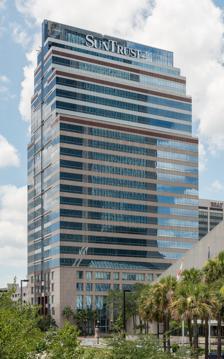
Building: VyStar Tower
Country: United States of America
Year built: 1989
Skyscraper in Jacksonville, Florida VyStar Tower VyStar Tower (previously Suntrust Tower) in 2016 Location within Central Jacksonville Show map of Central Jacksonville VyStar Tower (Florida) Show map of Florida Former names SunTrust Tower, Jacksonville Center, American Heritage Life Building, Humana Building General information Type Commercial offices Architectural style Postmodern Location 76 South Laura Street Jacksonville , Florida , United States Coordinates 30°19′33″N 81°39′36″W / 30.32589°N 81.65990°W / 30.32589; -81.65990 Completed 1989 Owner Parador Group (Majority owner) Height Roof 357 ft (109 m) Technical details Floor count 24 Floor area 383,000 sq ft (35,580 m 2 ) Design and construction Architecture firm KBJ Architects VyStar Tower (originally American Heritage Life Building ) is a skyscraper in the downtown area of Jacksonville , Florida , at the northwest corner of Independent Drive and Laura Street . Standing 357 feet (109 meters) tall, it is the city's sixth tallest building. It was formerly known as the SunTrust Tower , Jacksonville Center and the Humana Building , among other names. Completed in 1989, the building was designed in the postmodern style by the Jacksonville firm KBJ Architects . VyStar Tower in August 2020 In 2018, it was announced that VyStar Credit Union , the second largest credit union in Florida , and sixteenth largest in the country, was purchasing the building for its new headquarters.  The deal was finalized in late 2019, after the lease of the former tenant, Suntrust , had expired. VyStar completed construction of its sign atop the building in August 2019. On July 1, 2020, VyStar finished the installation of electric blue LED edge lighting on the top tiers of the tower to accompany the VyStar sign. The project was completed by local businesses Dana B. Kenyon Company, Miller Electric Company and RS&H and was part of a multi-phase initiative by the credit union to bolster its VyStar Campus, which includes the 100 W. Bay building next to the VyStar Tower. The improvements made to the 100 W. Bay building include the addition of food and retail space. In March 2020, The Bread & Board, a local food concept that offers sandwiches, charcuterie and more, announced it planned to open its third location on the first floor of the VyStar Credit Union's downtown campus at 100 W. Bay St. Including the VyStar Tower and the 100 W. Bay building, VyStar planned to move more than 1,000 employees to downtown Jacksonville. See also Downtown Jacksonville Architecture of Jacksonville List of tallest buildings in Jacksonville List of tallest buildings in Florida References